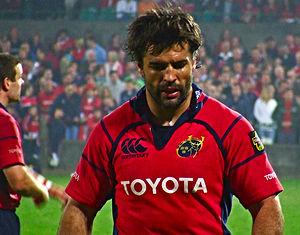
Brian Carney, né le 23 juillet 1976 à Cork, est un joueur de rugby à XV irlandais. Il joue en équipe d'Irlande et évolue au poste d'ailier au sein de l'effectif du Munster Rugby. Avant de rejoindre le Munster et le rugby à XV, il fut un joueur de rugby à XIII, évoluant pour l'équipe anglaise des Wigan Warriors et l'équipe australienne des Newcastle Knights.